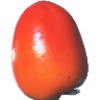
Label: kaki